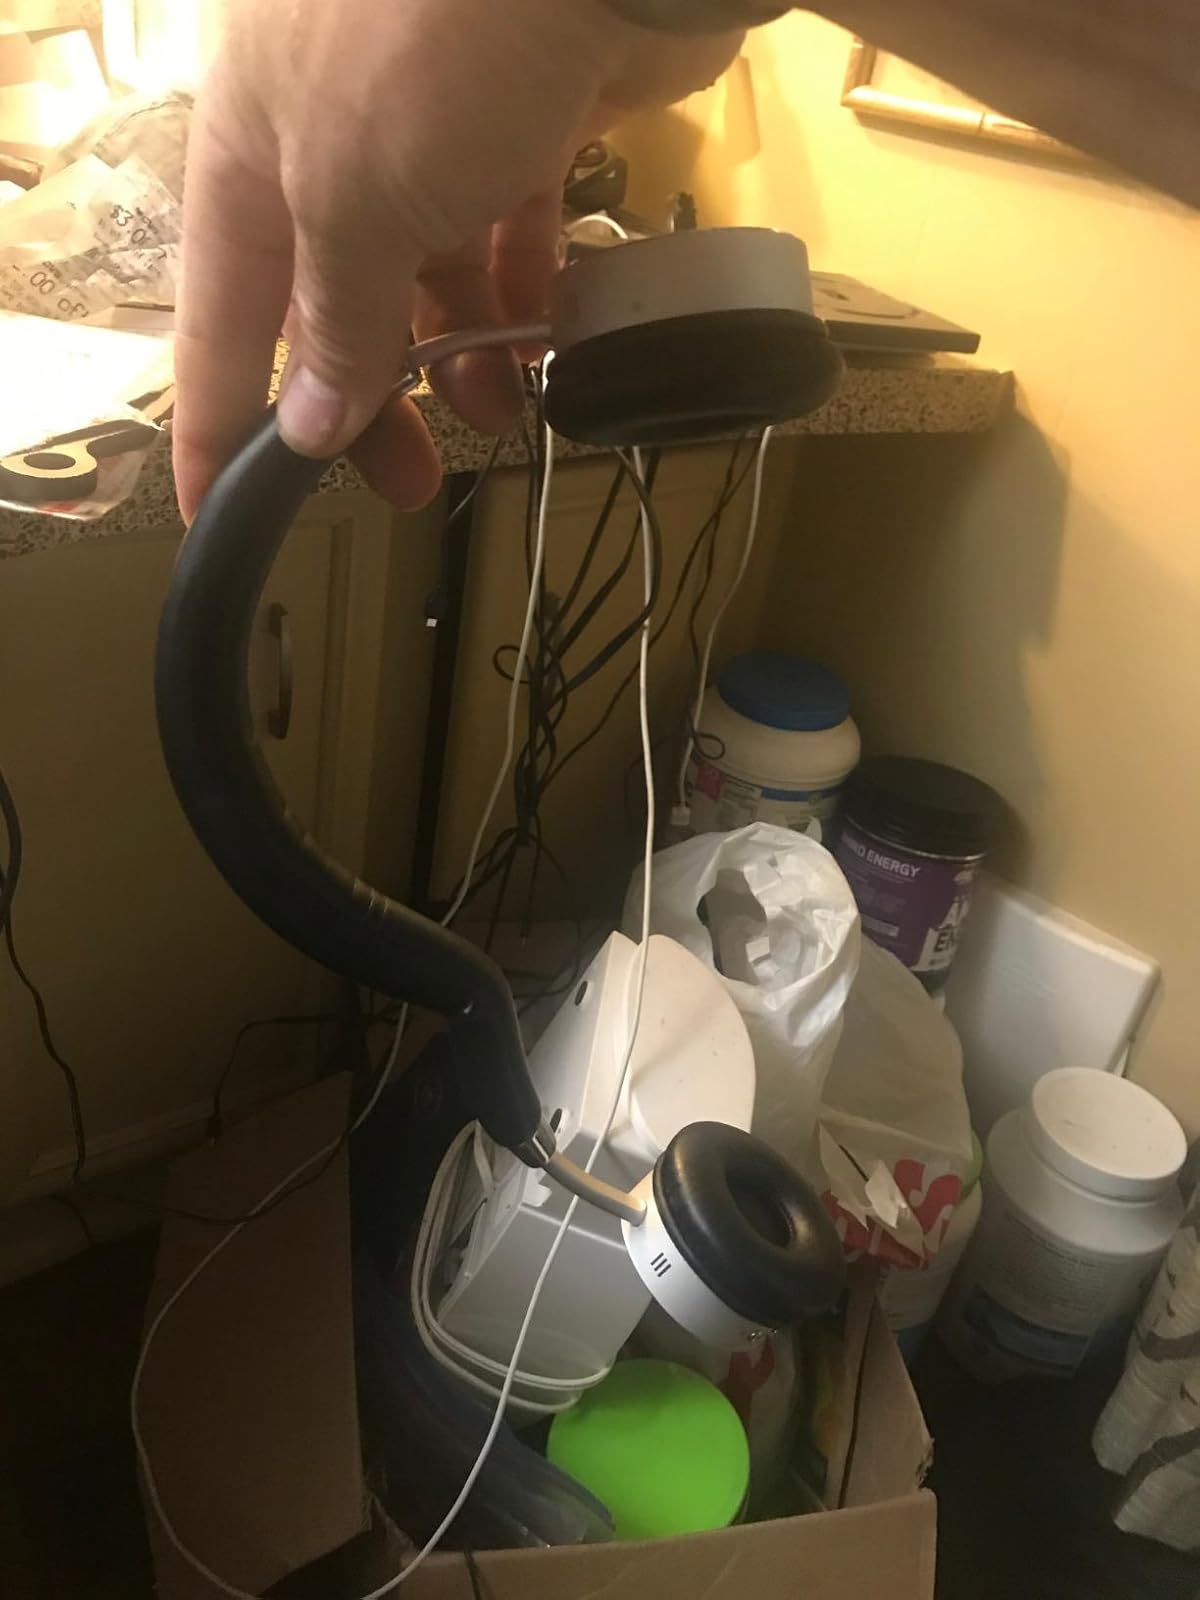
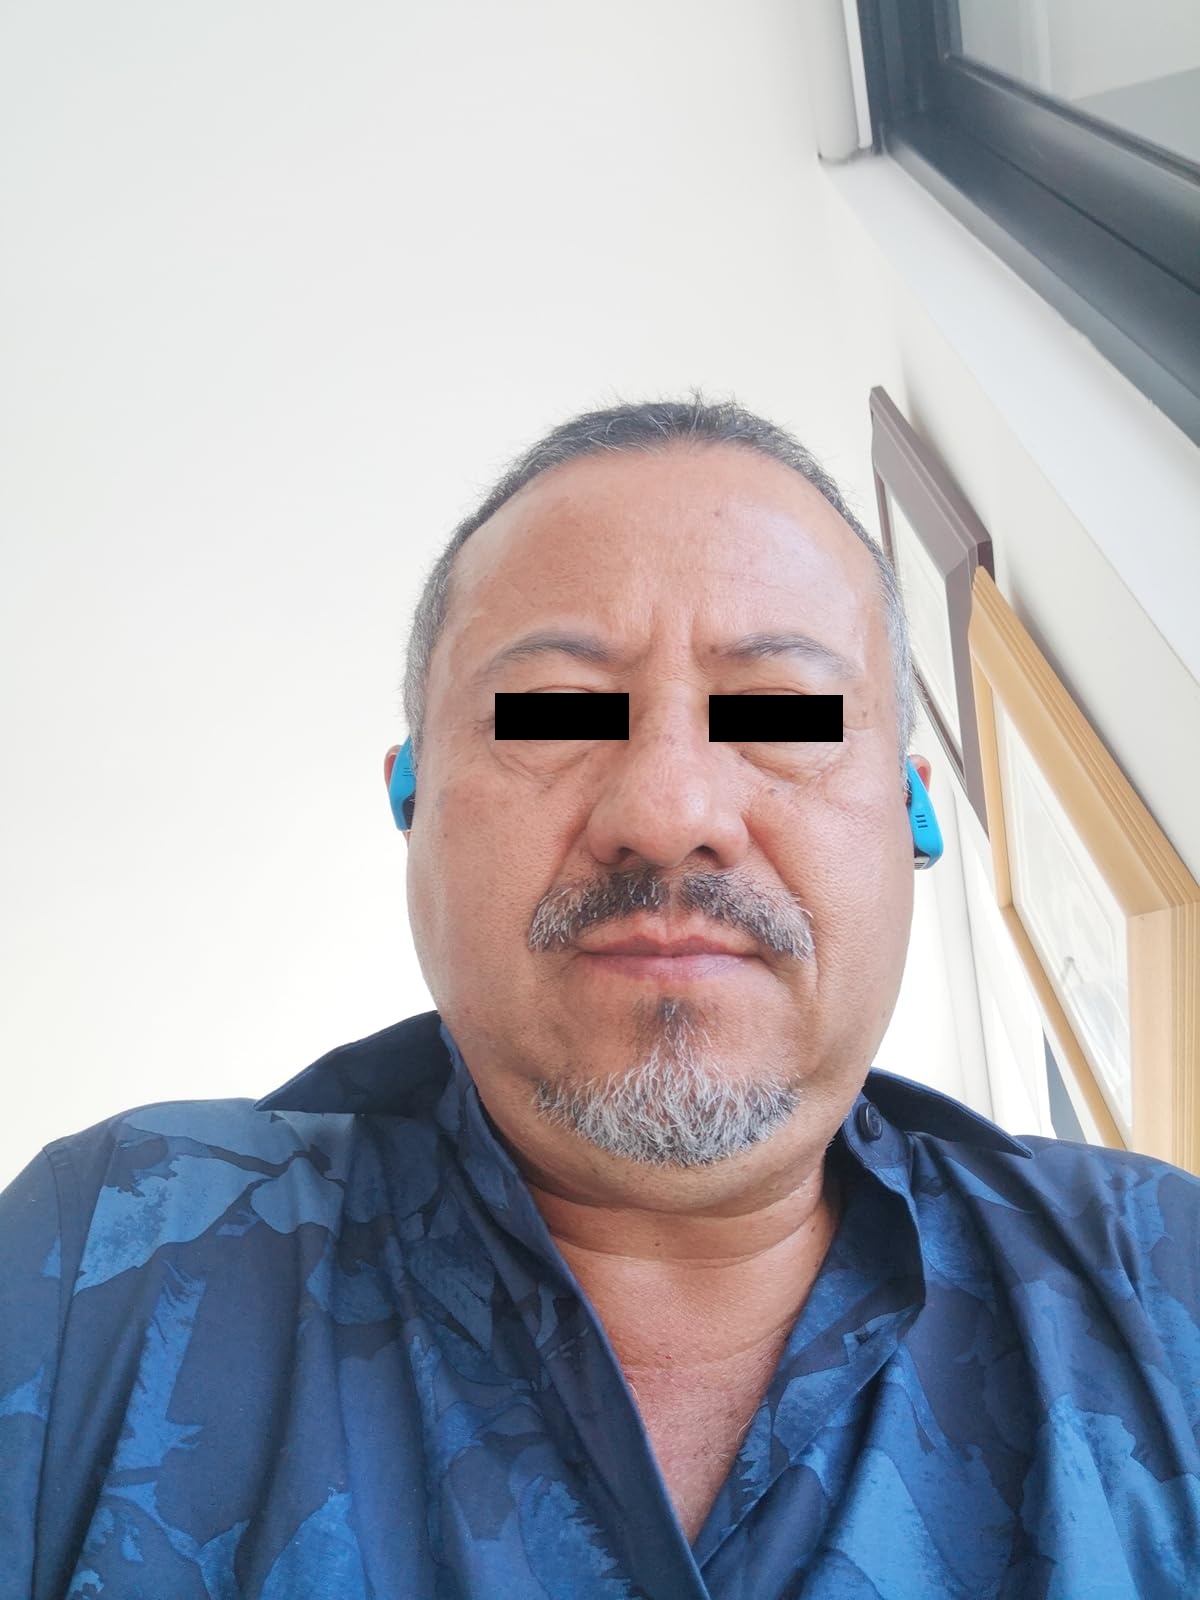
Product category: headphones
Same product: no